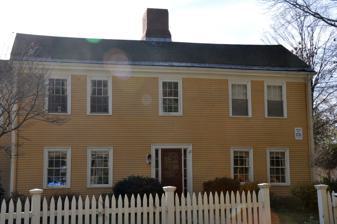
Building: Joshua Lewis House
Country: United States of America
Year built: 1776
Historic house in Massachusetts, United States United States historic place Joshua Lewis House U.S. National Register of Historic Places Show map of Massachusetts Show map of the United States Location 178 South St., Needham, Massachusetts Coordinates 42°16′8″N 71°12′49″W / 42.26889°N 71.21361°W / 42.26889; -71.21361 Area 1.25 acres (0.51 ha) Architectural style Georgian NRHP reference No. 82002749 Added to NRHP April 1, 1982 The Joshua Lewis House is a historic house in Needham, Massachusetts .  Built in 1776, it has a well-preserved example of late Georgian architecture, which has been home to a number of individuals of local and national importance, including artist N.C. Wyeth .  It was listed on the National Register of Historic Places in 1982. Description and history The Joshua Lewis House stands in a residential area of southeastern Needham, on the south side of South Street between its junctions with Green Street and Needhamdale Road.  It is set on 1.2 acres (0.49 ha) overlooking the Charles River .  It is a 2 + 1 ⁄ 2 -story wood-frame structure, with a side-gable roof that extends down to the first floor in the rear, giving the house a saltbox profile.  Its exterior is clad in wooden siding, and it has a brick central chimney.  Its main facade is five bays wide, with a center entrance flanked by sidelight windows.  The interior follows a typical center-chimney plan, with a narrow entrance vestibule, parlors on either side of the chimney, and long kitchen behind the chimney.  It retains original period fireplace surrounds and other woodwork.  There are modern additions extending to the south and northeast. The house was built in 1776 by Joshua Lewis, on land originally belonging to his wife's family.  Little is known of the Lewises; his wife, Mary Lyons, was the daughter of a prominent local landowner.  The first notable owner of the house was David Livingston, a regionally prominent woodcarver whose credits include work in the Massachusetts State House .  In 1874 the house was purchased by Denys Zirngiebel, a Swiss horticulturalist who served as an early director of the Arnold Arboretum .  Zirngiebel was a protégé of Louis Agassiz , and was friends with Henry Wadsworth Longfellow , who is known to have visited here.  Longfellow is said to have mentioned a tree on this property in his poem "To the River Charles".  Zirngiebel's daughter Henriette married Andrew Wyeth, the father of artist N.C. Wyeth . Wyeth purchased the house in 1921, and used it as a home and studio for a number of years. See also National Register of Historic Places listings in Norfolk County, Massachusetts References